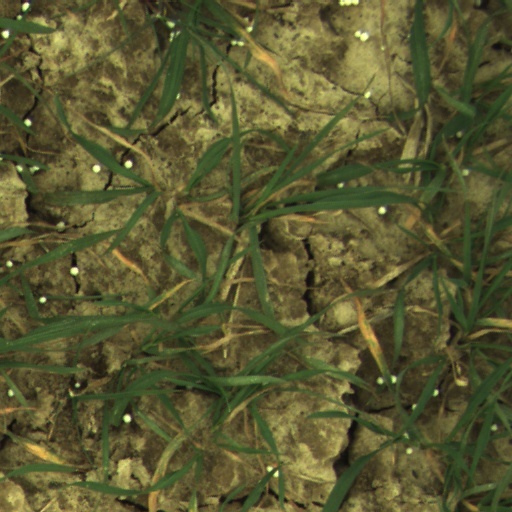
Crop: wheat